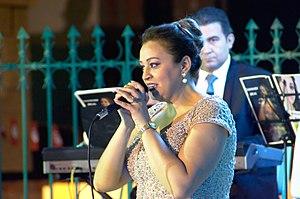
Chahrazed Helal, au festival de la médina de Sayada This file was uploaded with Commonist.
Chahrazed Helal, née Abouda, est une chanteuse tunisienne et professeur universitaire à l'Institut supérieur de musique de Tunis.